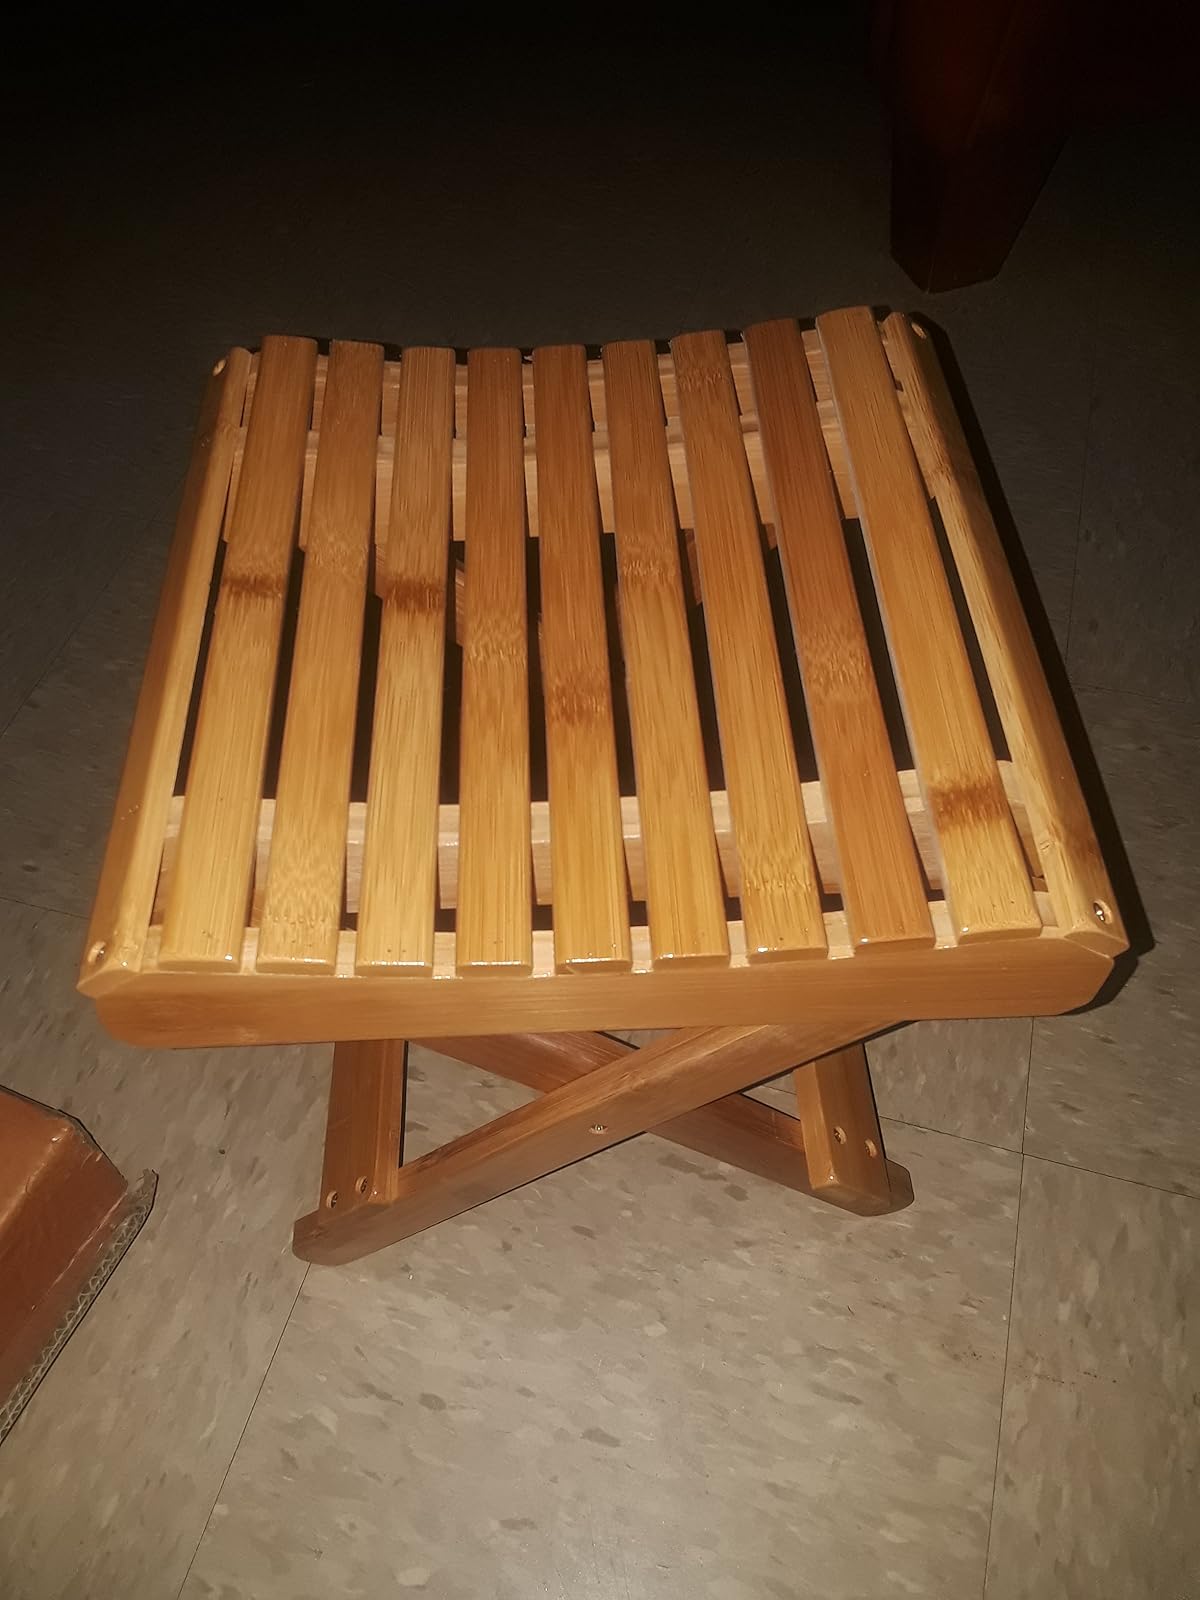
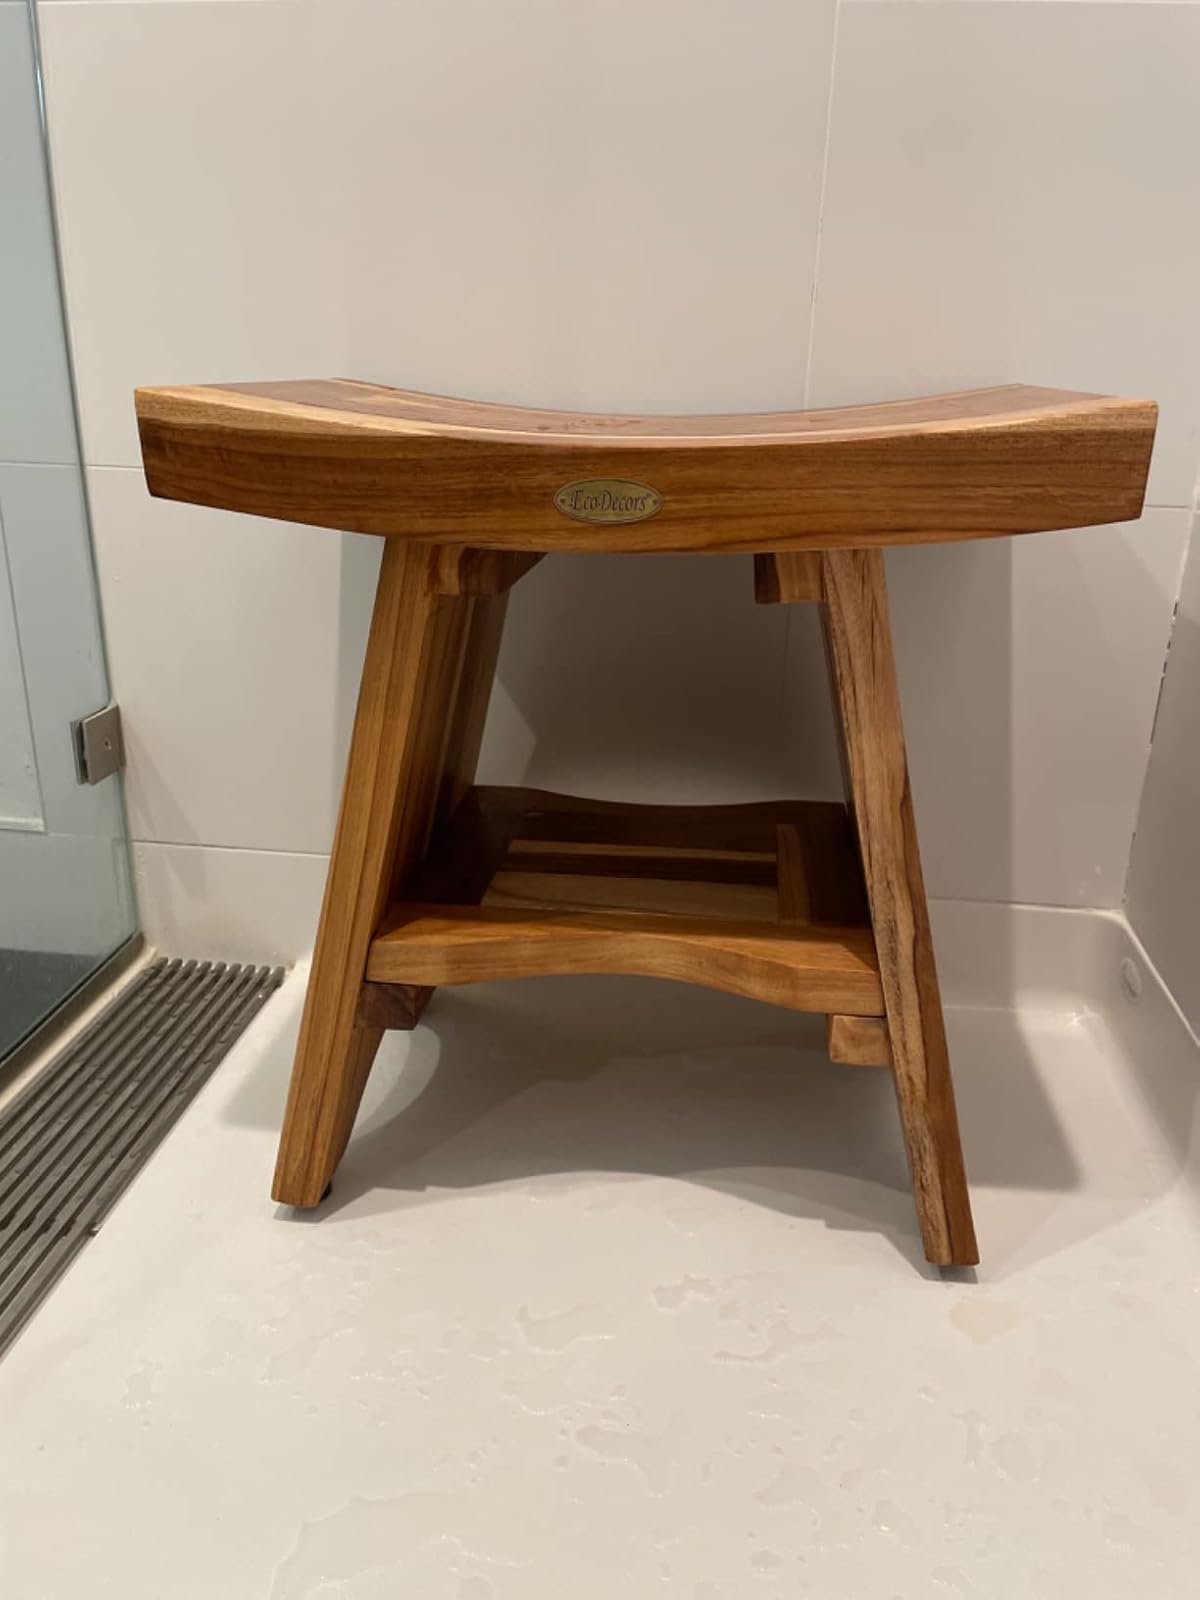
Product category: stool
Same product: no